Bangadarshan

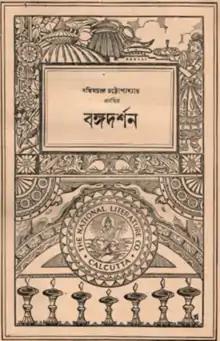
Cover page of Bangadarshan

Bangadarshan was a Bengali literary magazine founded by Bankim Chandra Chattopadhyay in 1872. It was revived in 1901 under the editorship of Rabindranath Tagore. The magazine played a defining role in shaping Bengali identity and fostering nationalism in Bengal.